House of Liars

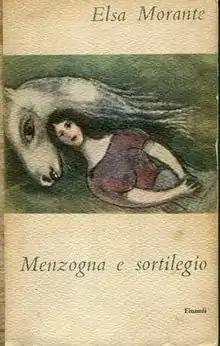
Menzogna e sortilega, First Edition Cover

House of Liars (Italian "Menzogna e sortilegio") or Lies and Sorcery (2023 translation) is a novel by the Italian writer Elsa Morante published in 1948, set in Southern Italy at the turn of the 20th century, describing a family's escape from increasingly dire financial and social circumstances into wishful thinking and delusions. The narrative covers three generations of a family in decline, blending elements of the fairy tale as well as the social novel and the coming-of-age-story. In the year of its publication the novel received the Premio Viareggio.